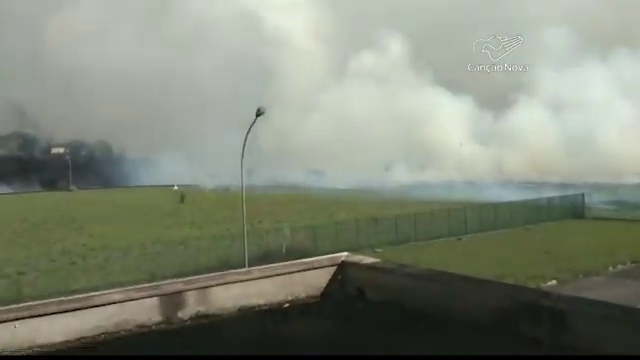
Fire: no
Smoke: yes